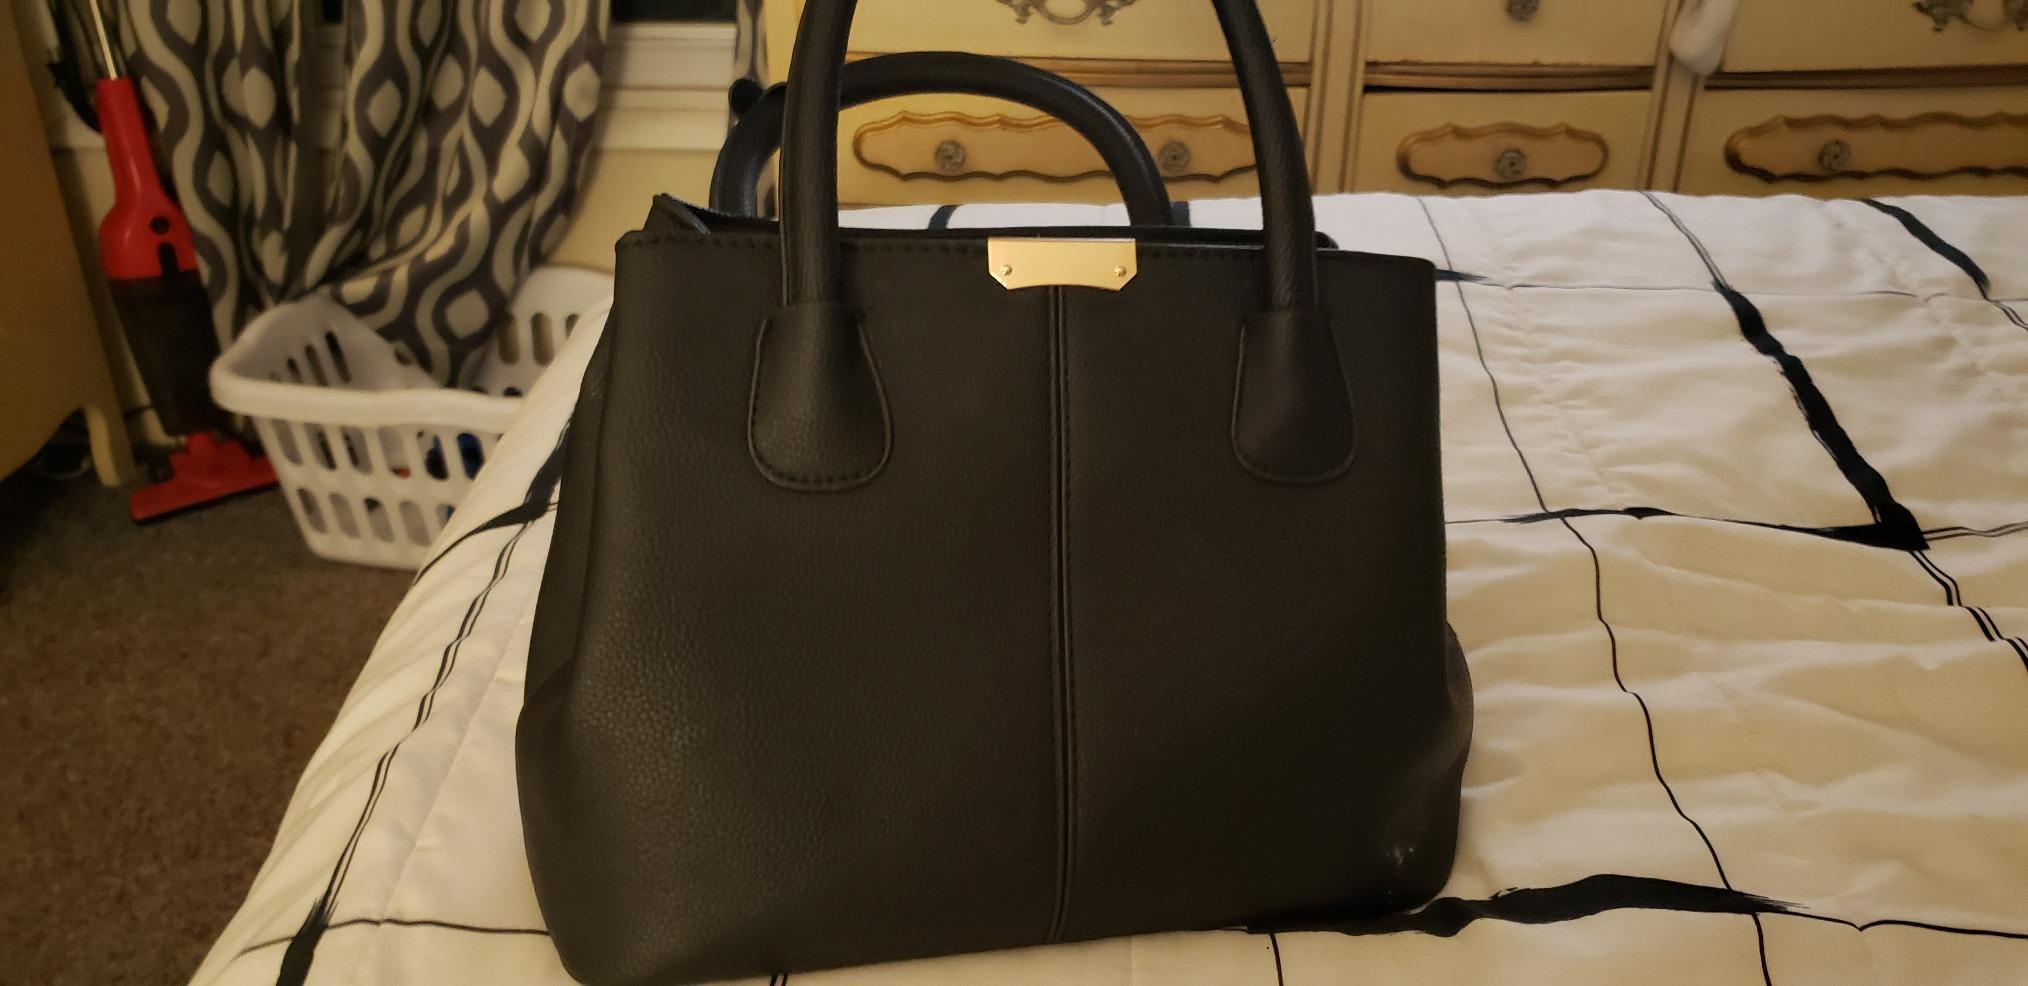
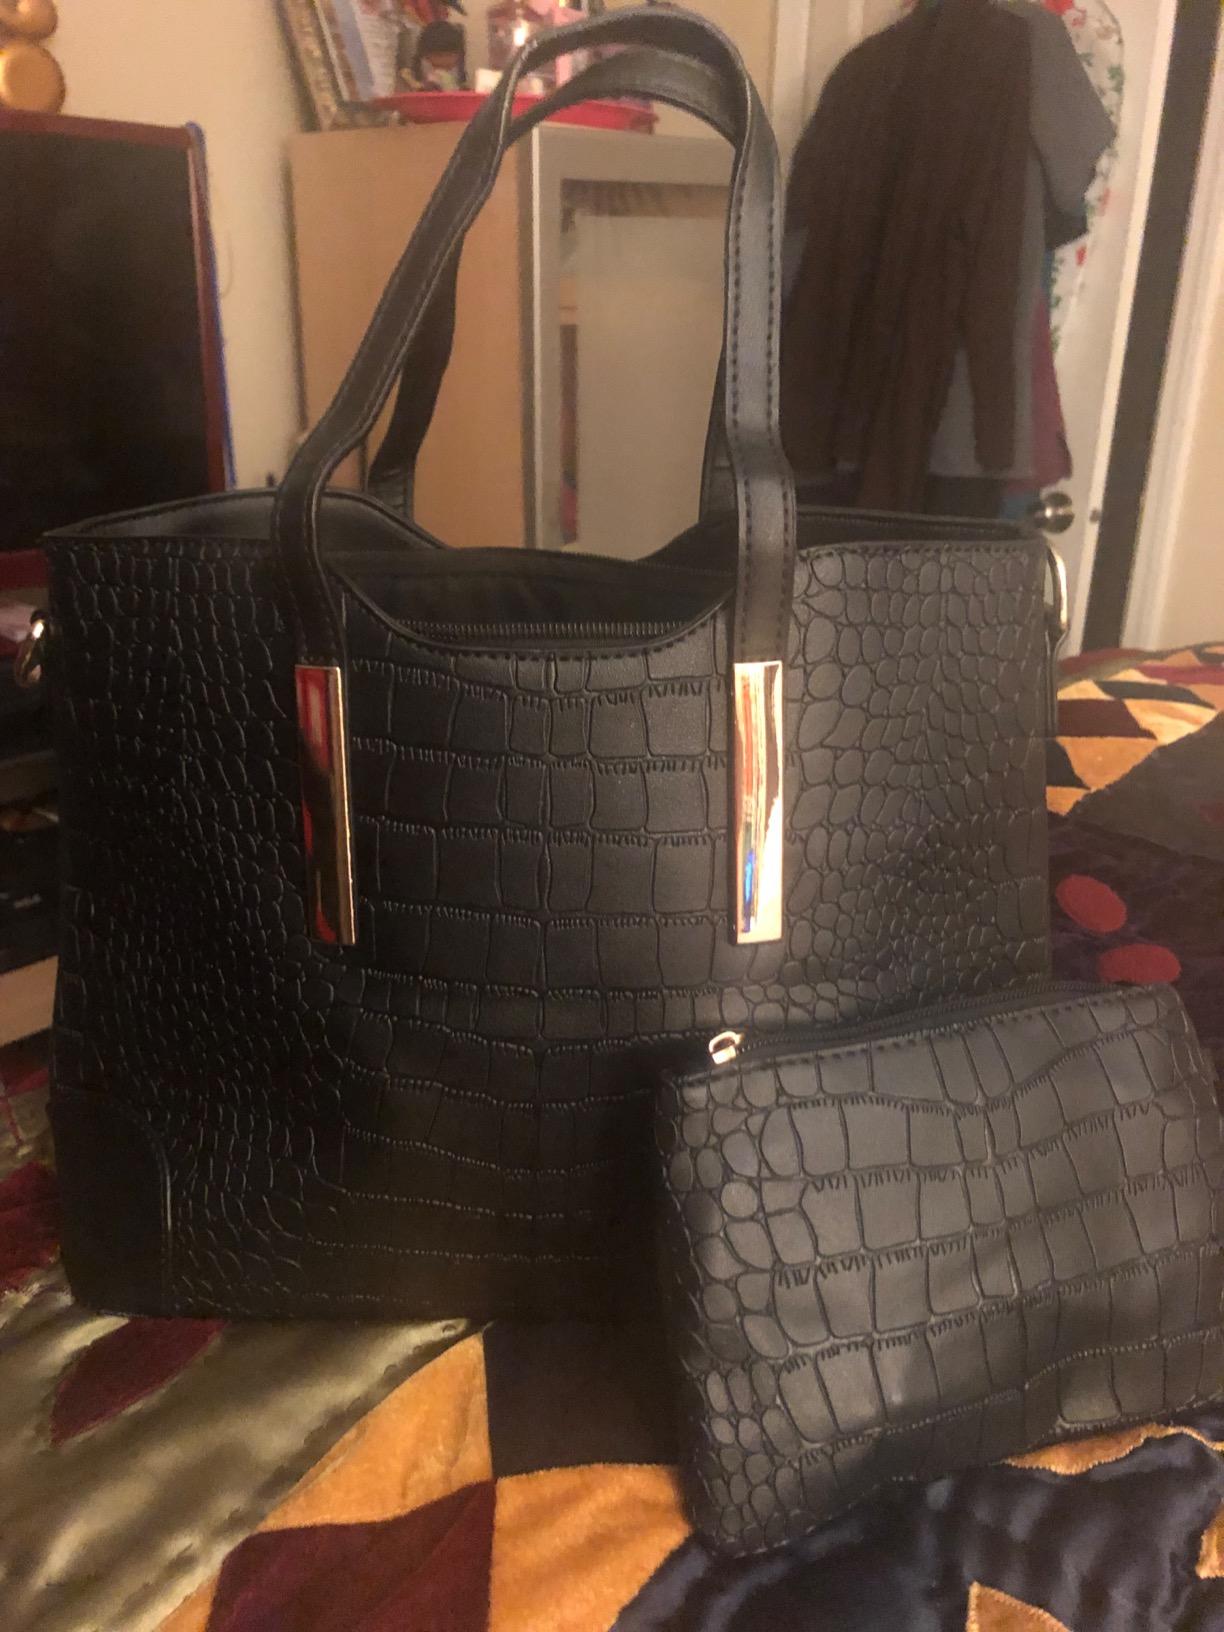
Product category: accessories_handbag
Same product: no